Leverhulme Trust

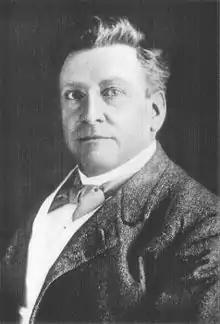
The 1st Viscount Leverhulme.

The Leverhulme Trust is a large national grant-making organisation in the United Kingdom. It was established in 1925 under the will of the 1st Viscount Leverhulme (1851–1925), with the instruction that its resources should be used to cover certain trade charities and support "scholarships for the purposes of research and education." Over time, it has come to focus on the latter aim.